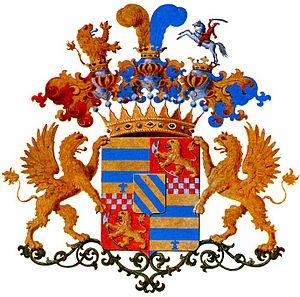
Carl Gustaf von Nieroth est un officier suédois. Il a été gouverneur général du duché d'Estonie en 1709–1710 et de Finlande en 1710–1712.